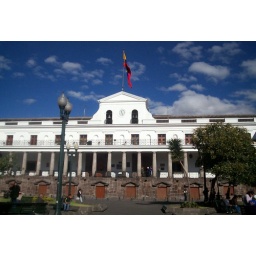
The beautiful ecuadorian flag standing high over this gorgeous palace, set and home of the administrative power of Ecuador.